One Tough Cop

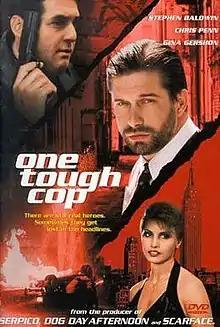
DVD cover

One Tough Cop is a 1998 American action crime film. It was directed by Bruno Barreto and written by Jeremy Iacone. The movie stars Stephen Baldwin as the protagonist and first-person narrator Bo Dietl, a real-life New York City detective who wrote the book that the film is based on. Chris Penn costars as Dietl's partner. Gina Gershon, Mike McGlone and Paul Guilfoyle also play key roles.